Santa Clara, Lisbon

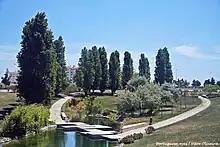

Over time, several studies, projects and plans have been carried out with a view to minimizing asymmetries between Ameixoeira and other Lisbon parishes, highlighting: